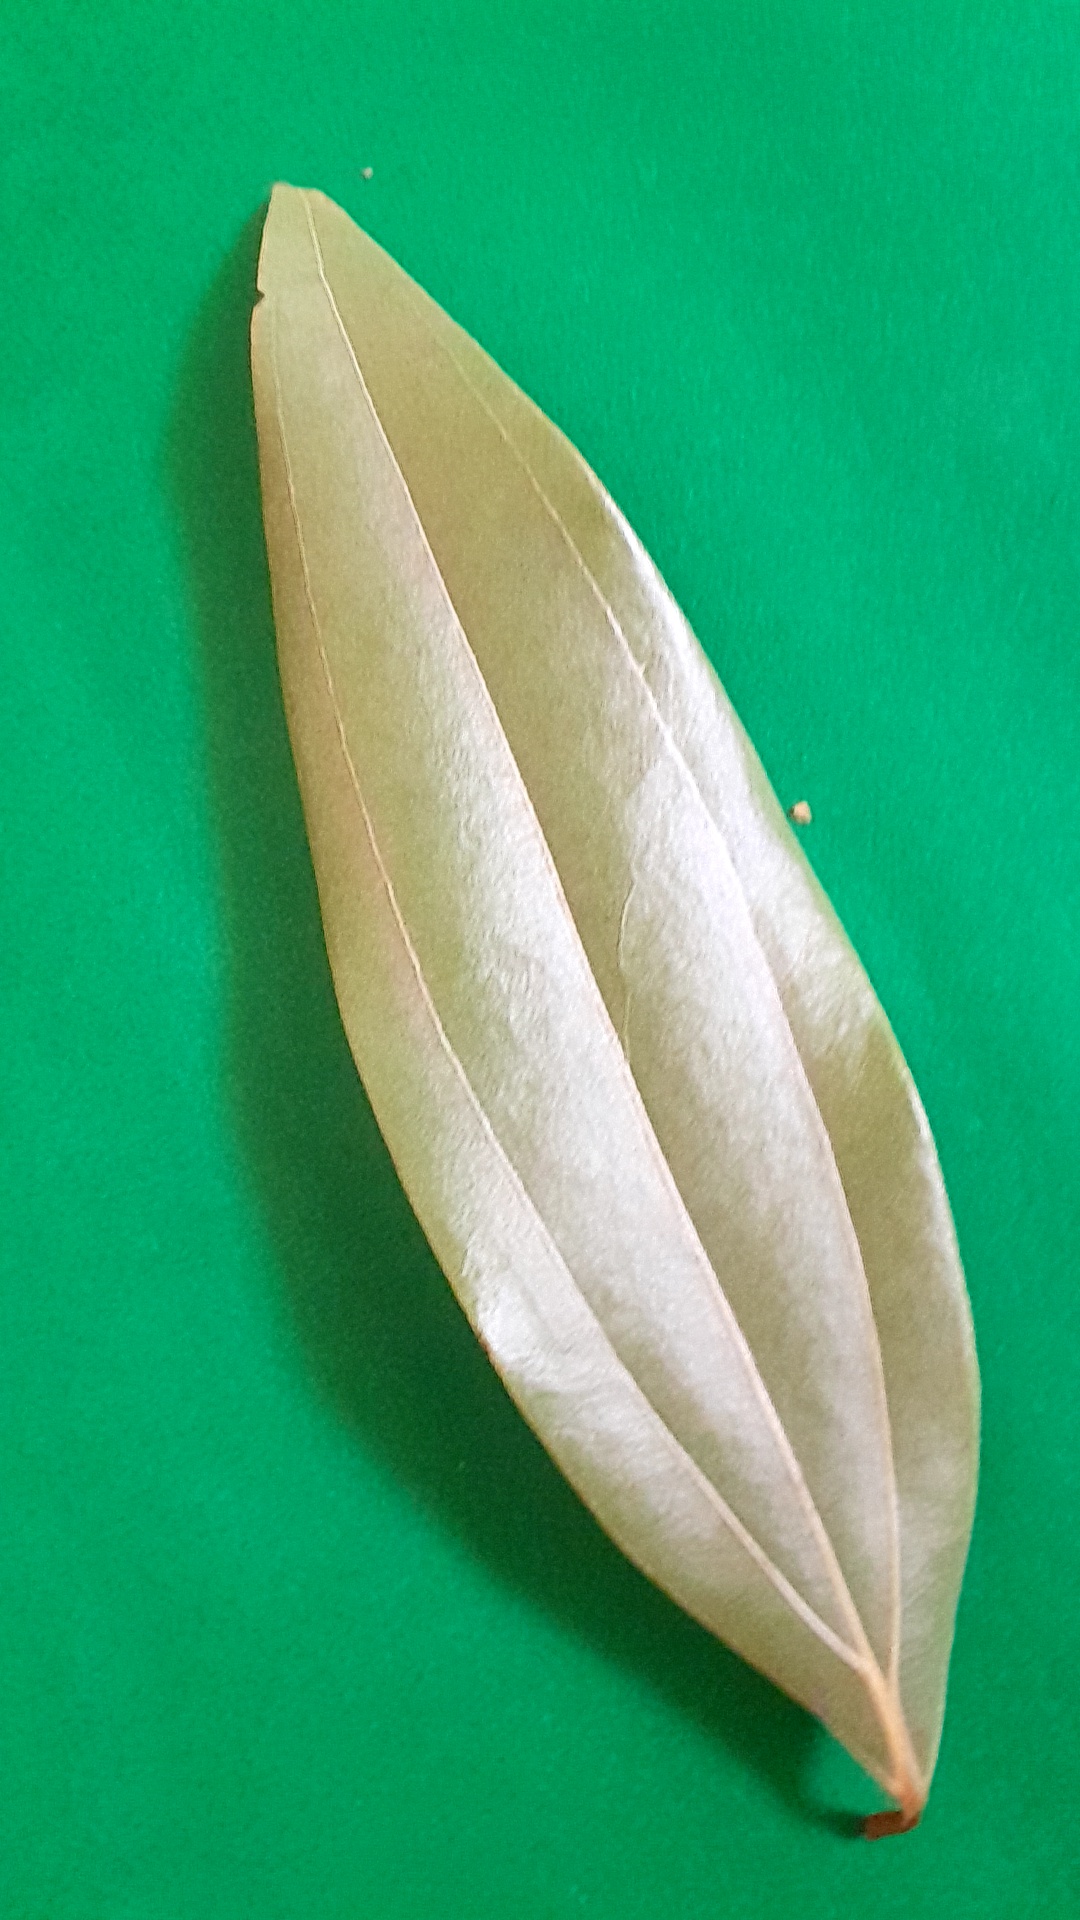
Label: Dry Leaf